Tiller Church

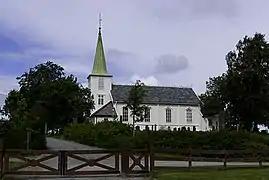
View of the church

Tiller Church is a parish church of the Church of Norway in Trondheim Municipality in Trøndelag county, Norway. It is located in the Tiller area in the city of Trondheim. It is the church for the Tiller parish which is part of the Heimdal og Byåsen prosti (deanery) in the Diocese of Nidaros. The white, wooden church was built in a long church style in 1901 by the architect Johan Kunig. The church seats about 200 people.